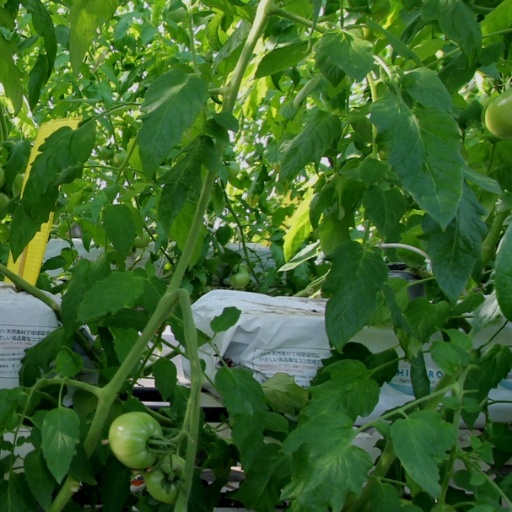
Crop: tomato